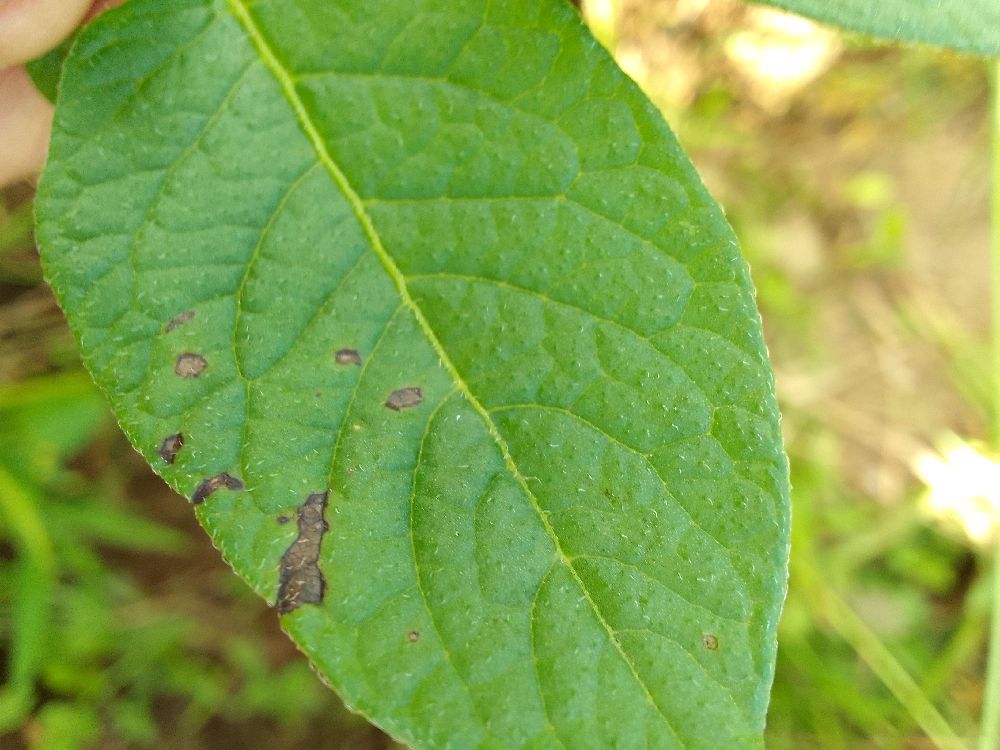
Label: Early blight